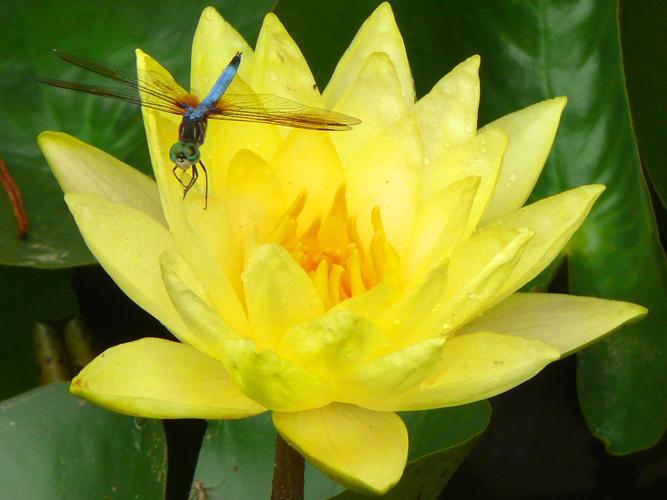
Label: water lily